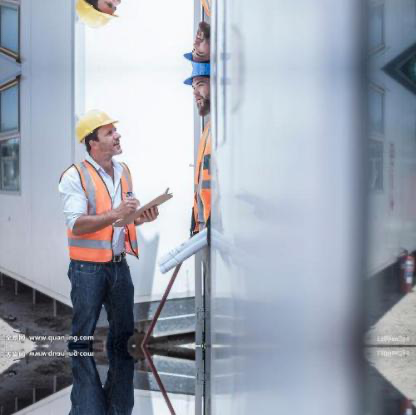
Objects in the image:
label: helmet
label: helmet
label: helmet
label: helmet